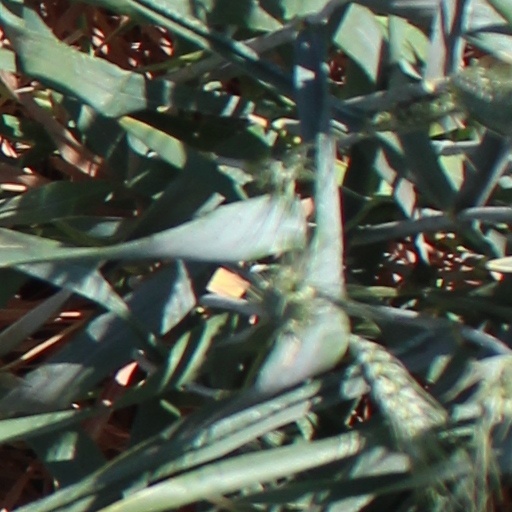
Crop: wheat